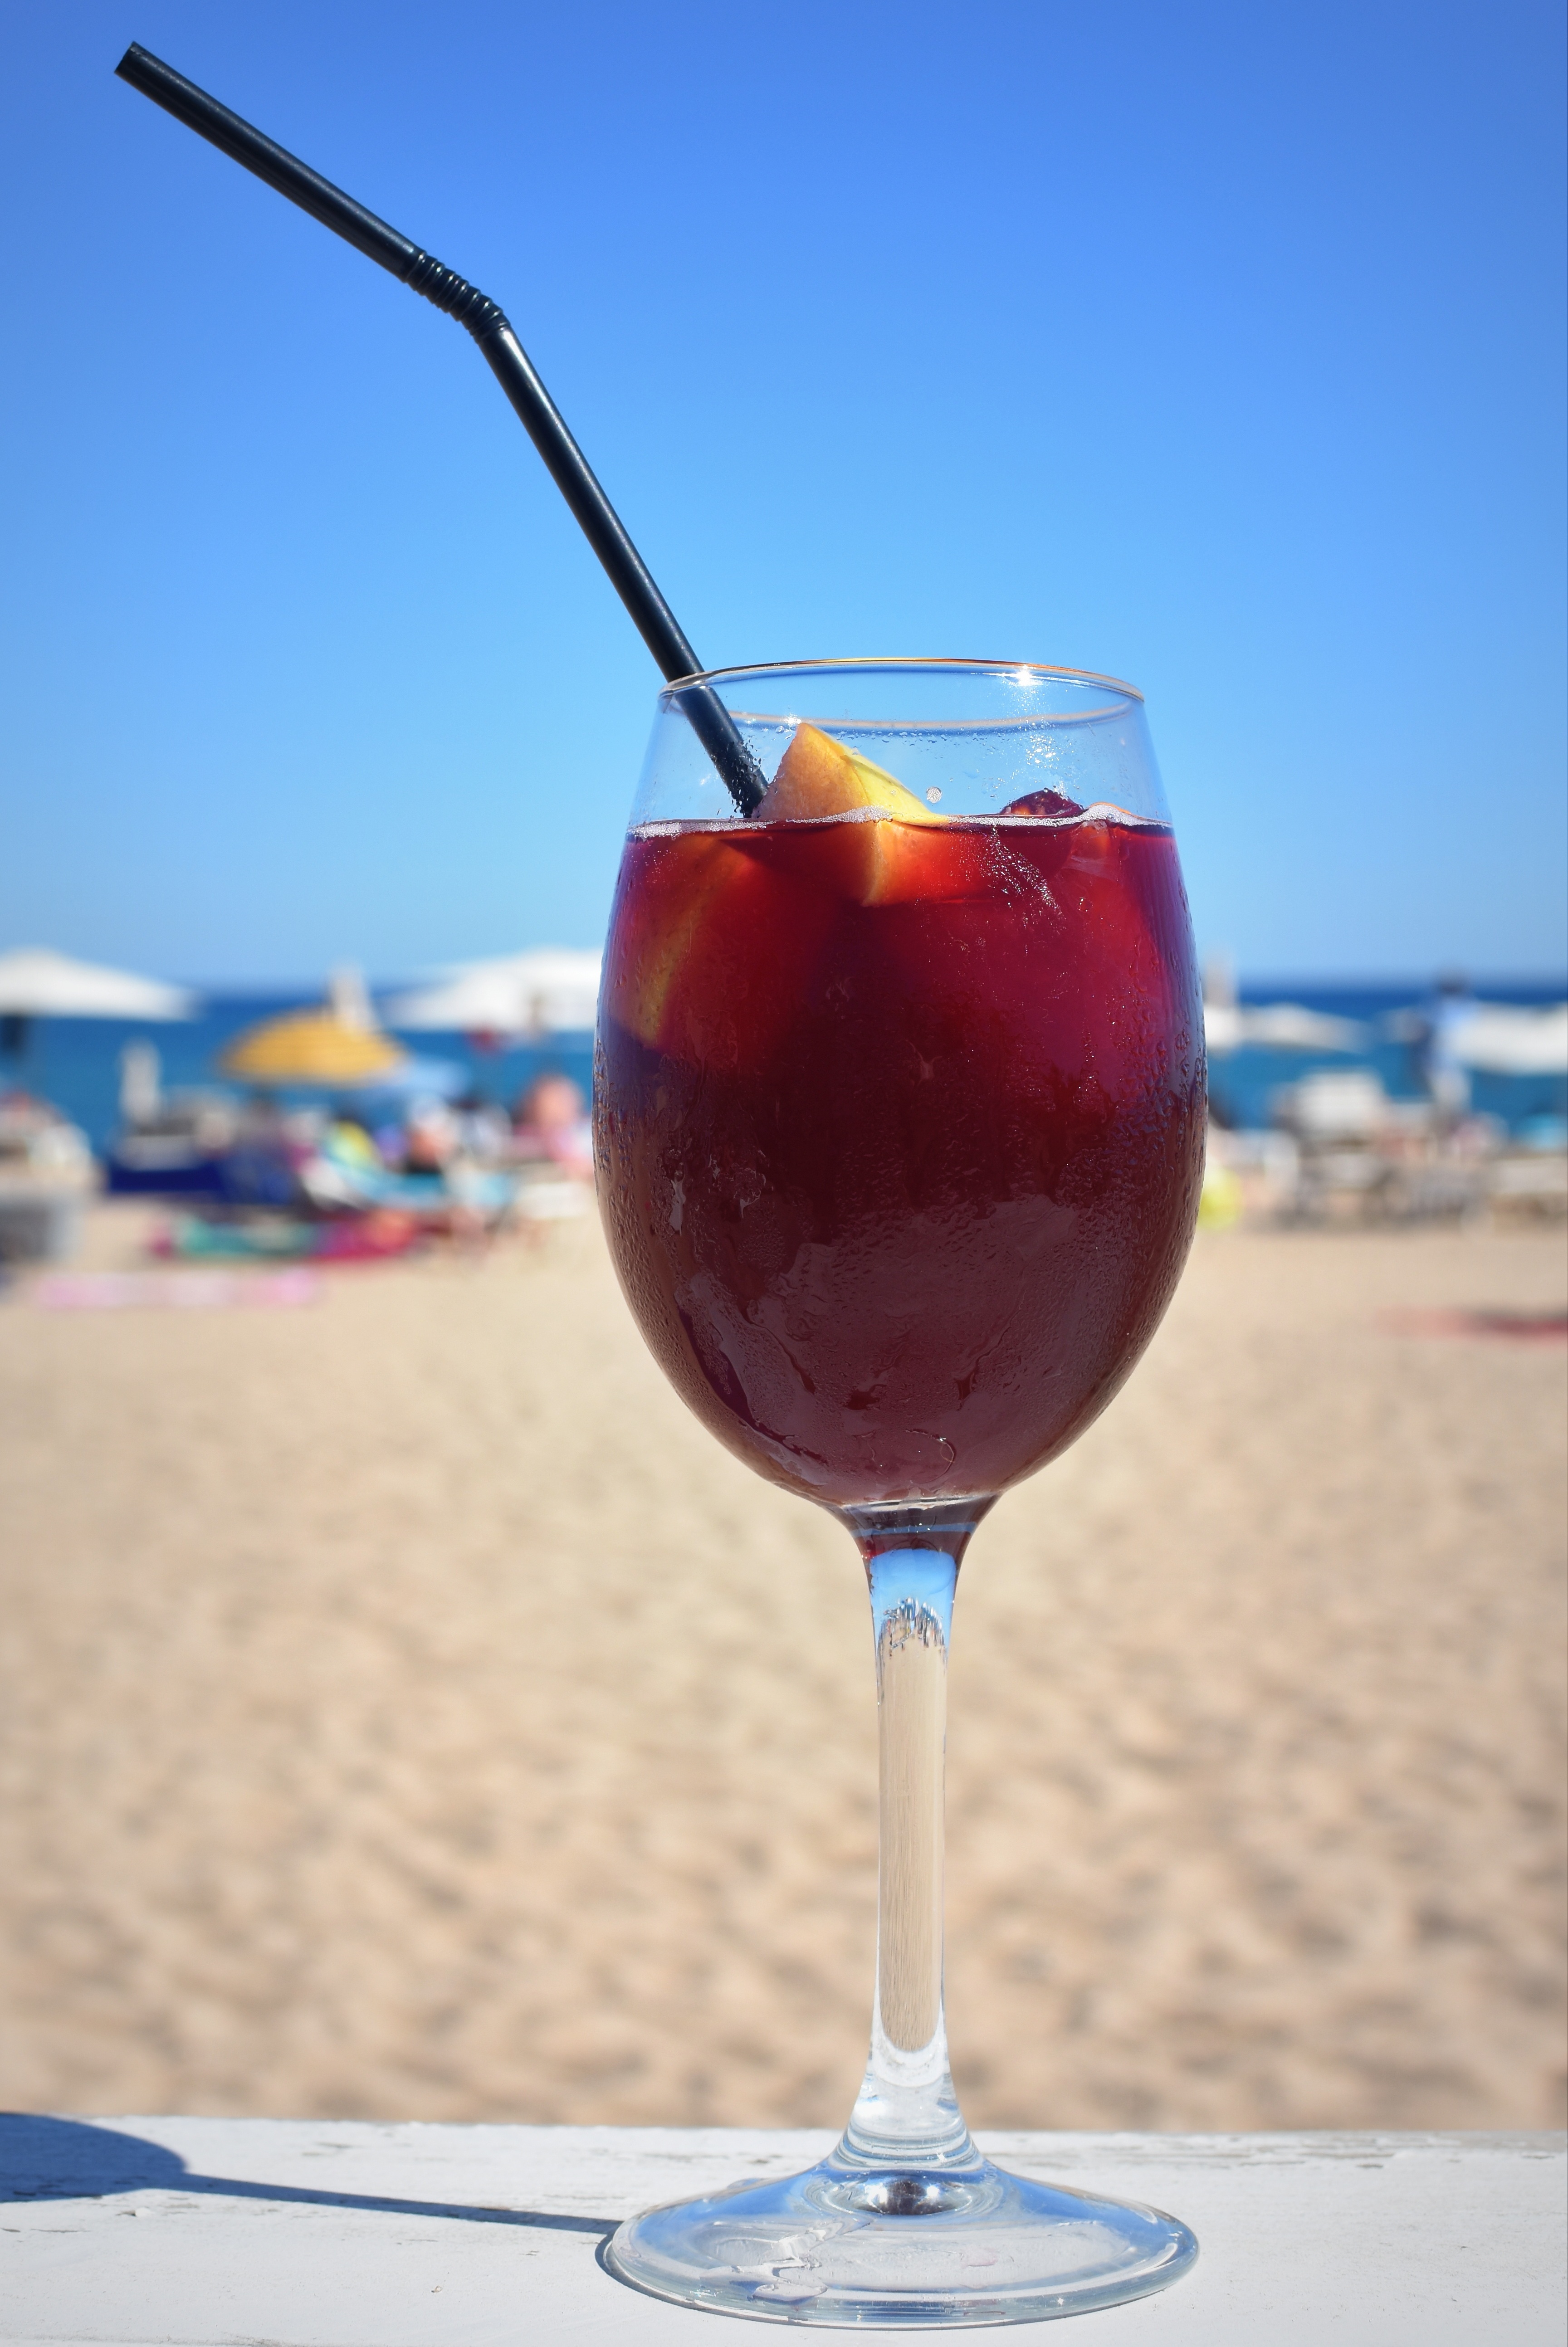
beach, sea, wine, fruit, glass, food, produce, holiday, drink, alcohol, cocktail, drinking, straw, sangria, alcoholic beverage, pink lady, non alcoholic beverage